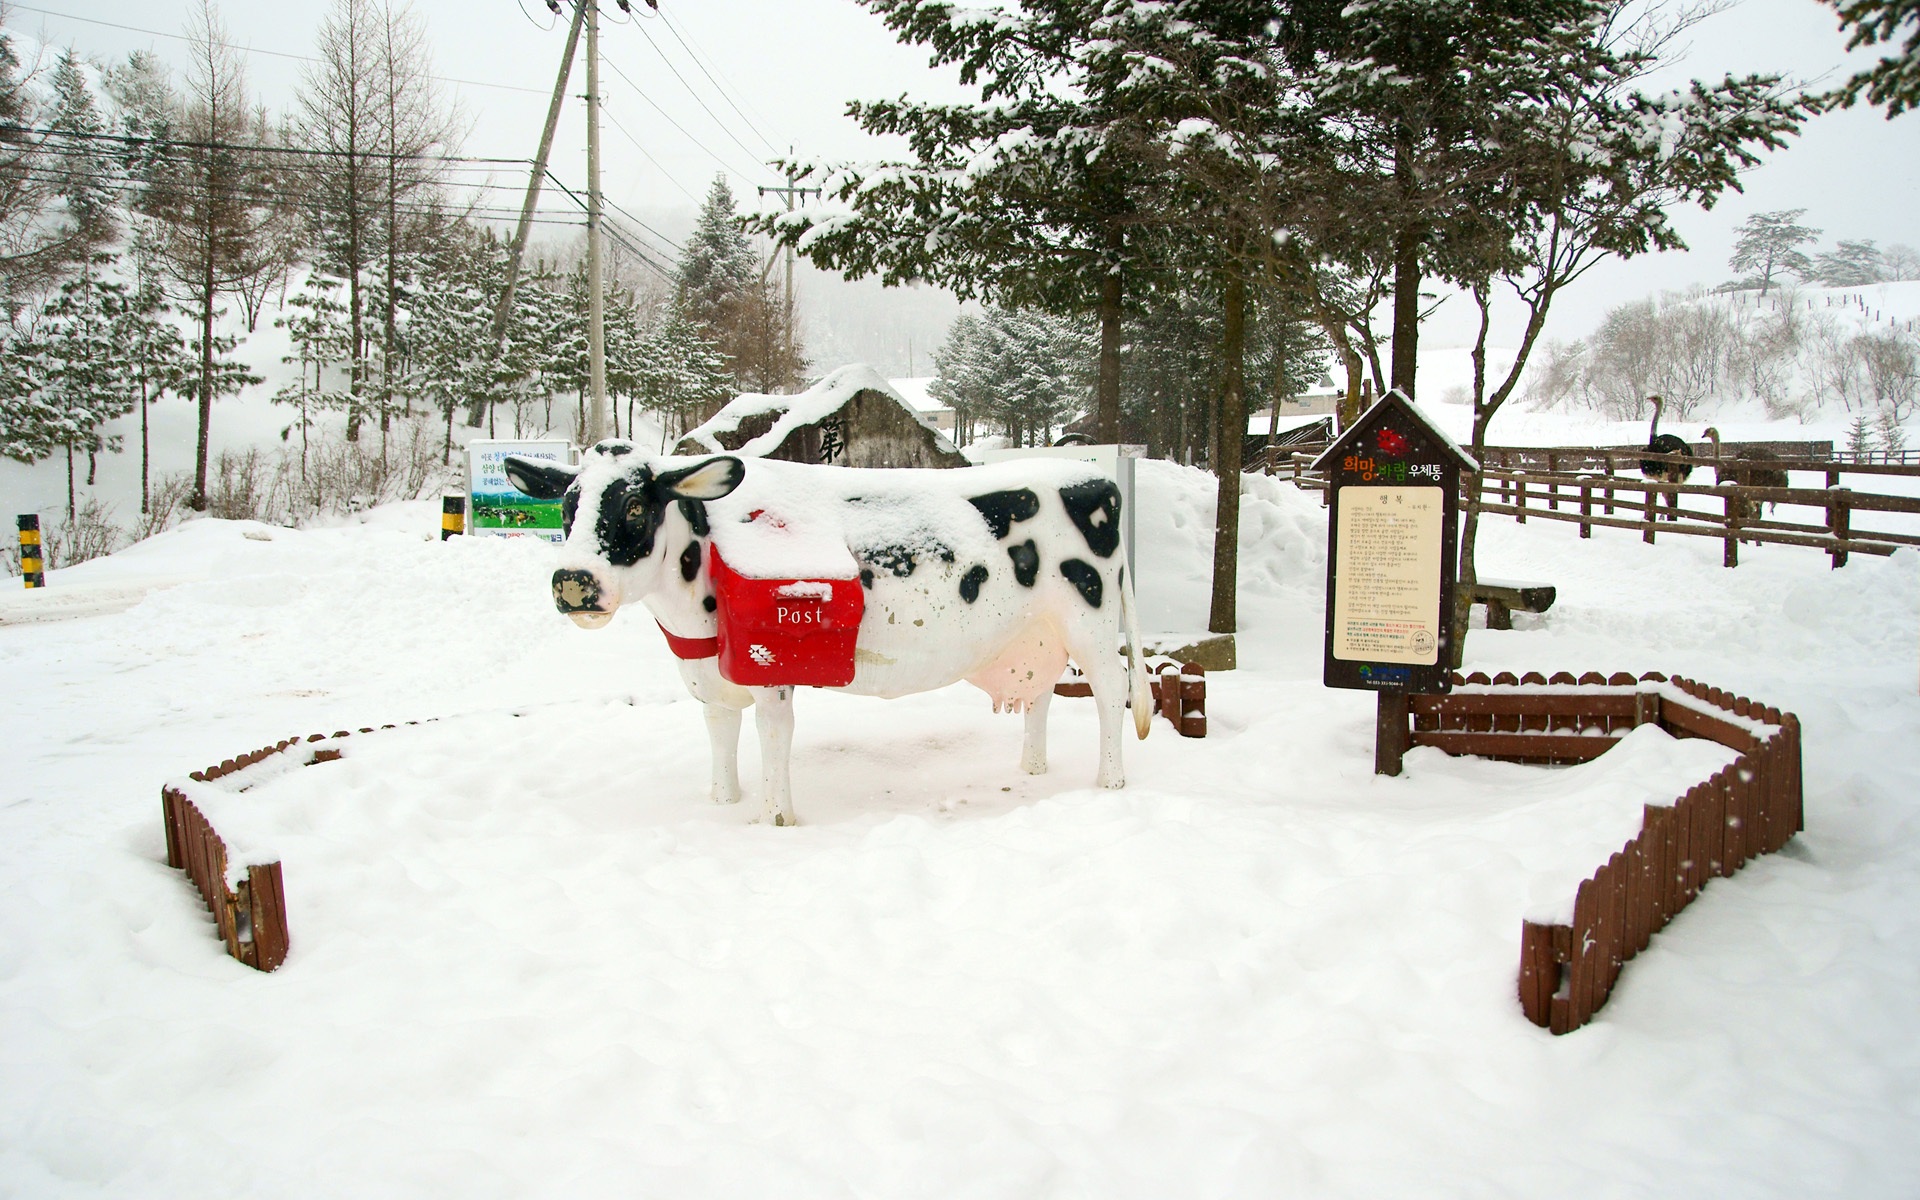
snow, winter, weather, season, blizzard, k, klitschko, whether or not